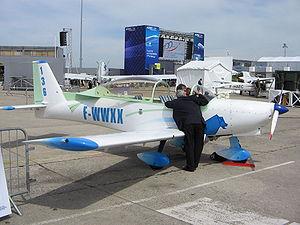
L'APM 30 Lion est un avion léger entièrement composite construit à Issoire dans le Puy de Dôme, dans les ateliers d'Issoire Aviation.